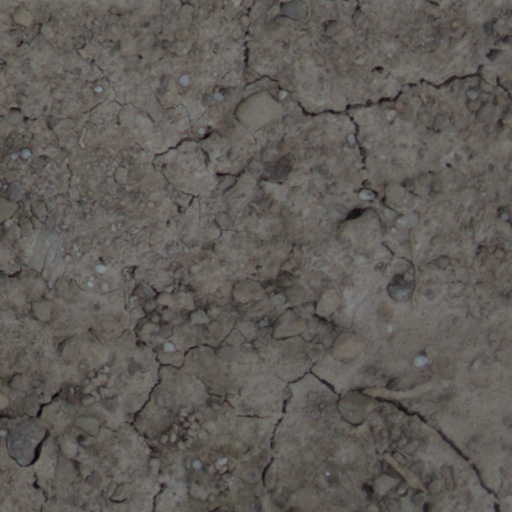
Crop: wheat